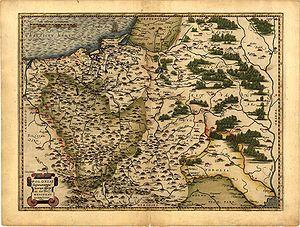
La fragmentation des forêts désigne toutes les formes de fragmentation des habitats naturels forestiers.